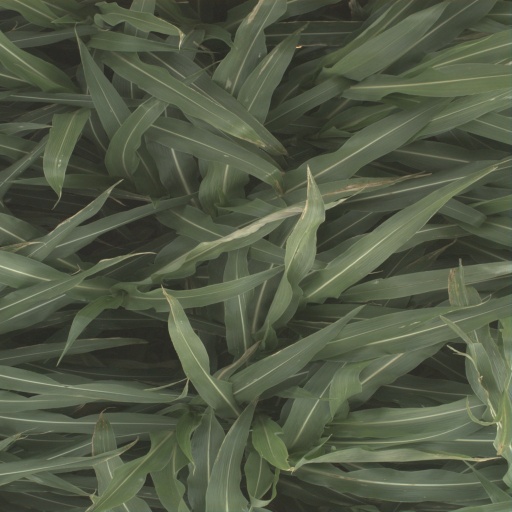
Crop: sorghum